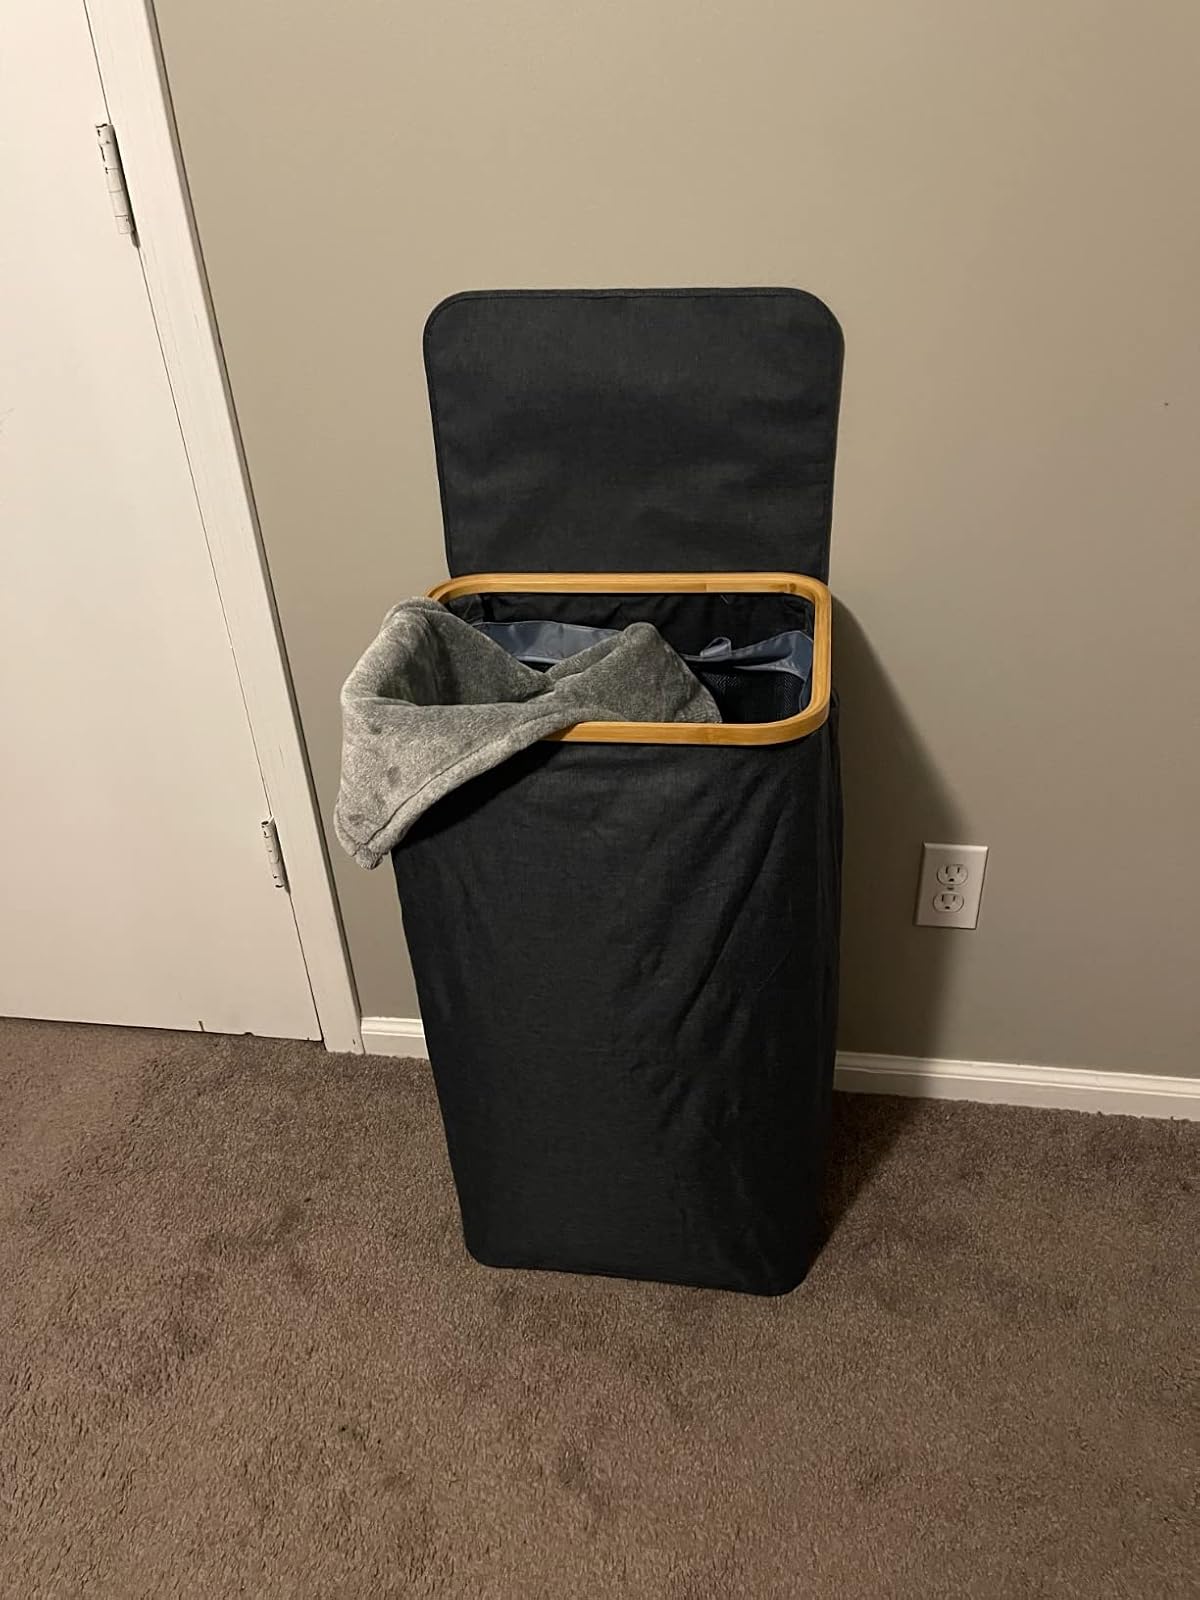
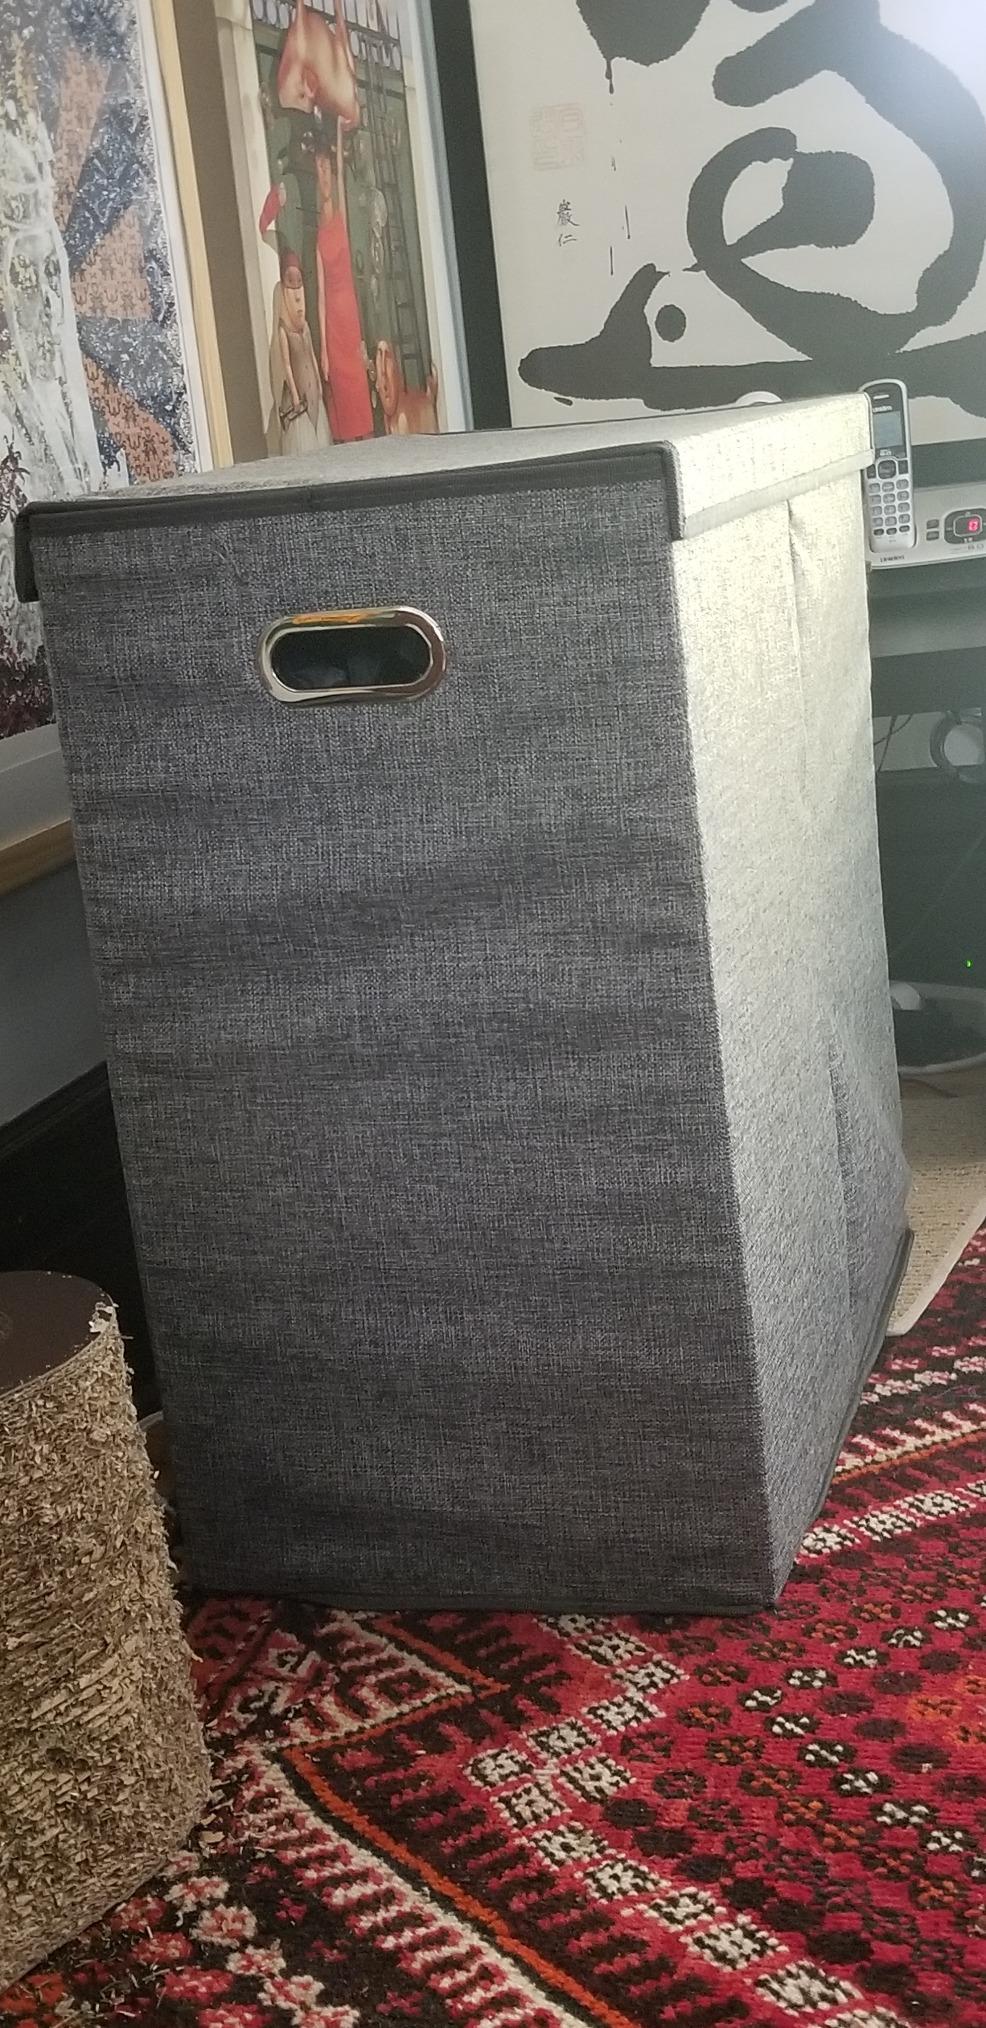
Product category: items_hamper
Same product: no